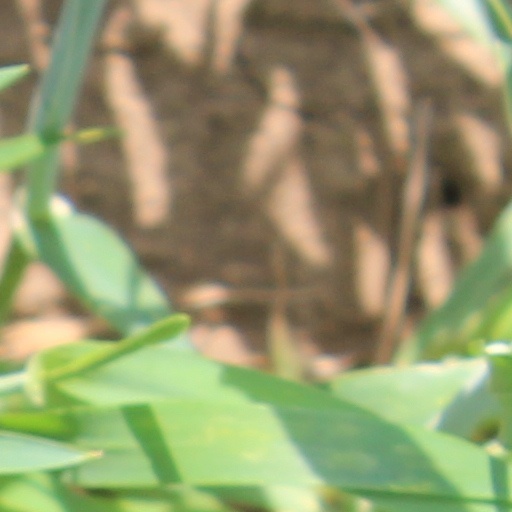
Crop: wheat